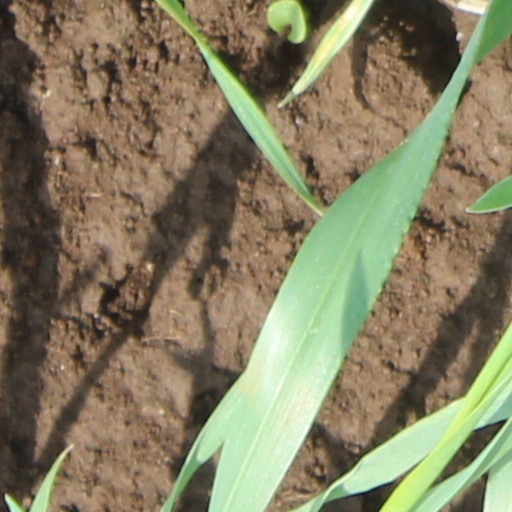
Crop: wheat